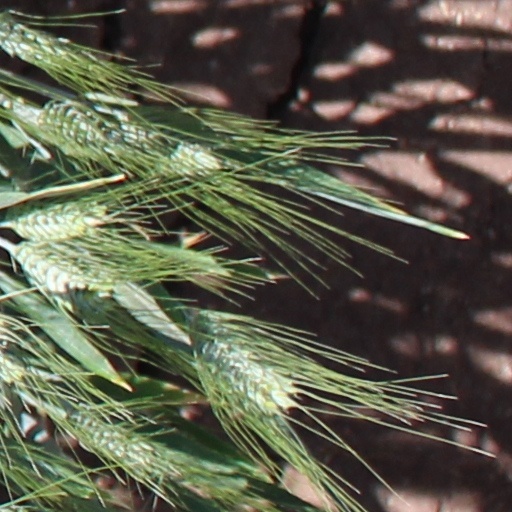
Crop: wheat